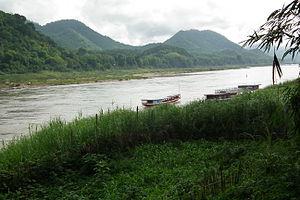
Le Mékong est un fleuve d’Asie du Sud-Est, le dixième fleuve du monde et le quatrième d’Asie au plus grand débit, celui-ci atteignant en moyenne 284 km³ d’eau par an. Les chiffres concernant sa longueur varient de 4 350 à 4 909 km, et son bassin versant draine 810 000 km².